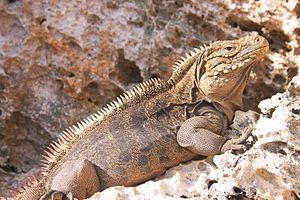
L'Iguane terrestre de Cuba, est une espèce de sauriens de la famille des Iguanidae. C'est le plus grand représentant du genre Cyclura, l'un des groupes de lézards les plus menacés. Cette espèce herbivore avec des yeux rouges, une queue épaisse et des bajoues couvertes d'excroissances épineuses est l'un des plus grands lézards des Caraïbes.